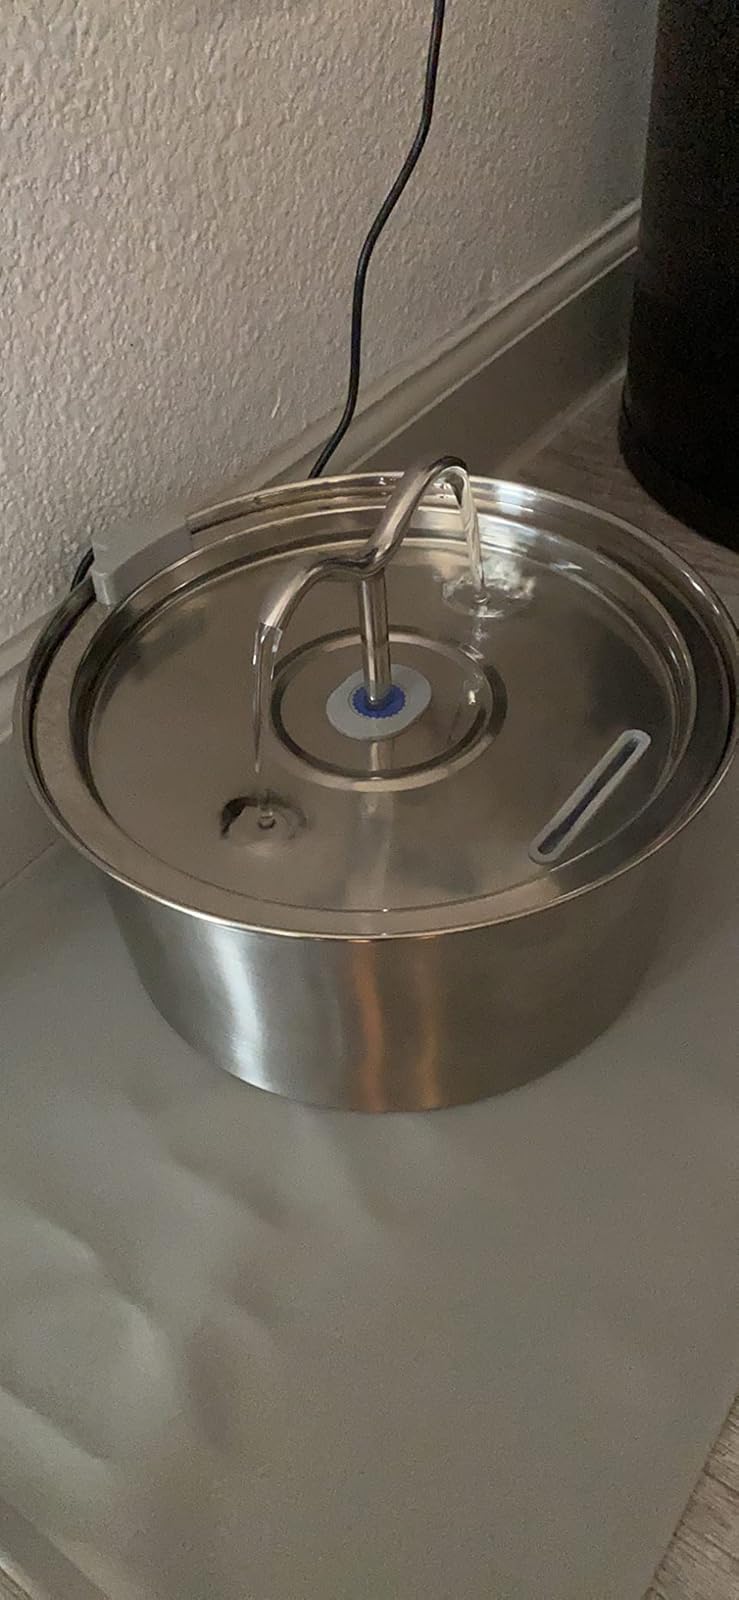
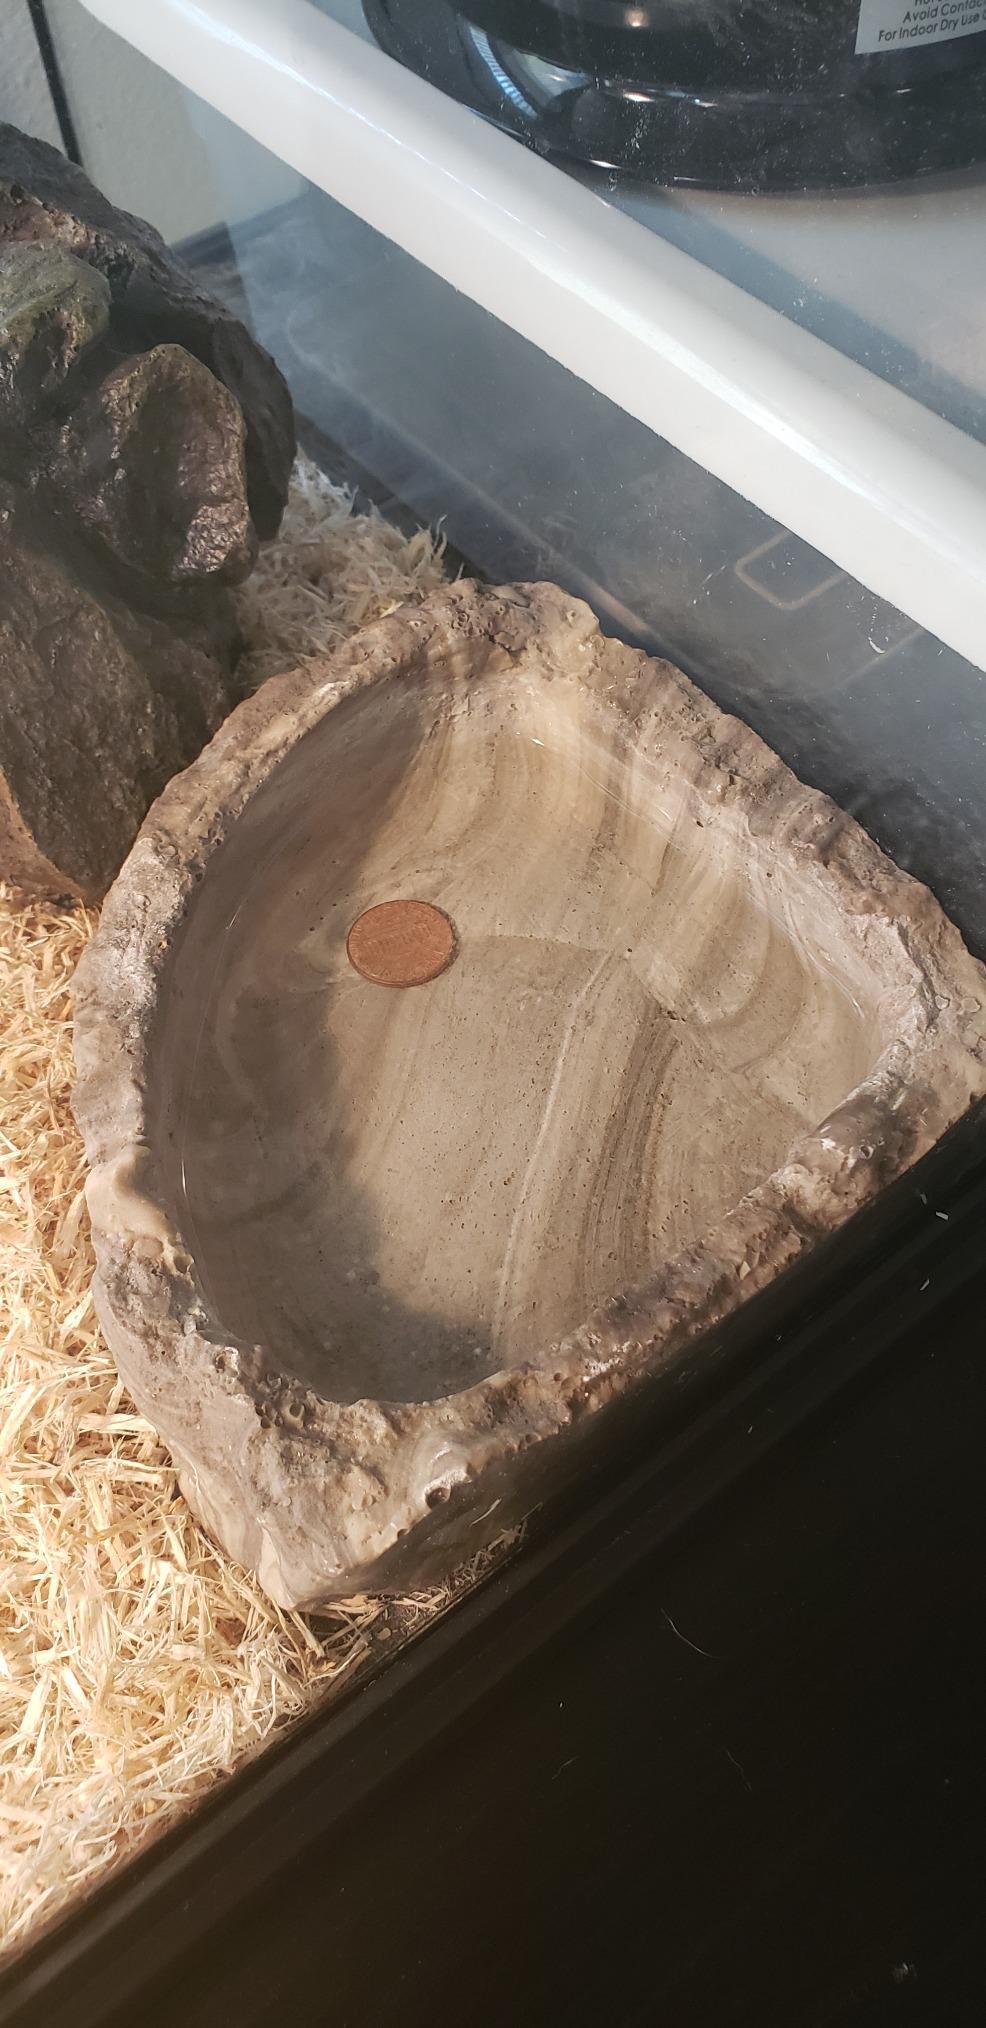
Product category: items_bowl
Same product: no